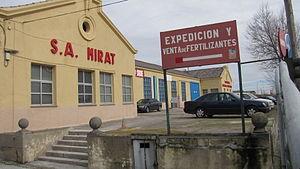
Un produit fertilisant, ou matière fertilisante, est une substance, ou un mélange de substances, naturelle ou d'origine synthétique, utilisée en agriculture, en horticulture et sylviculture, pour améliorer les sols, notamment leur structure, et fertiliser les plantes cultivées. Les fertilisants comprennent les engrais et les amendements. Les premiers sont destinés à favoriser la croissance des plantes en leur apportant des éléments nutritifs, et les seconds sont plutôt destinés à améliorer la qualité des sols.
S.A. Mirat, aussi connu comme Grupo Mirat, ou juste comme Mirat, est une entreprise espagnole fondée en 1812 à Salamanque, dédiée principalement à la production de fumier et d'engrais. Aujourd'hui, elle est l'une des 100 plus grandes entreprises en Castille-et-León et la plus grande dans le secteur agricole dans la province de Salamanque. Son activité commerciale est axée sur l'Espagne et le Portugal.
Salamanque, Salamanca en espagnol, est une commune de la province de Salamanque dans la communauté autonome de Castille-et-León en Espagne. Elle est la capitale de la province et est une ville de 144 436 habitants. Son aire métropolitaine atteint près de 230 000 habitants, ce qui en fait la deuxième de la communauté après Valladolid en termes démographiques.